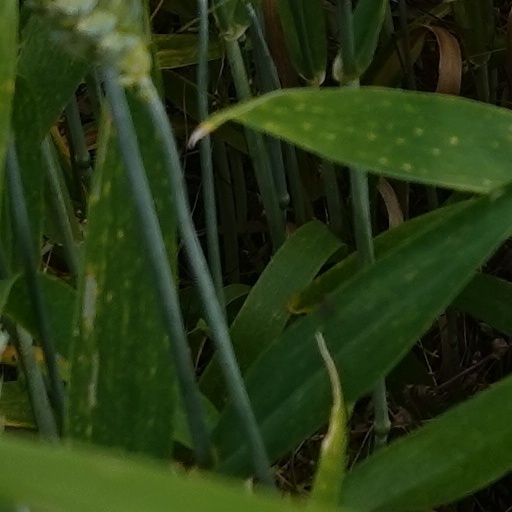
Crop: wheat